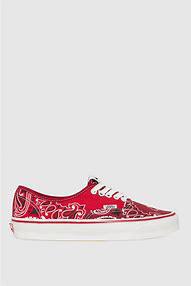
Brand: Vans
Model: UA OG Authentic LX